George Pollard Jr.

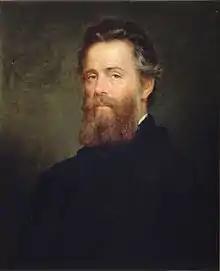
Herman Melville was inspired by Pollard for his stories.

George Pollard served on the "Essex" for four years in the capacities of second mate and first mate from 1815–1819. On April 5, 1819, Pollard was appointed captain of "Essex" by the owners, Gideon Folger and Paul Macy, when the previous captain, Daniel Russell, was promoted. The ship set sail for the Pacific Ocean on August 12, 1819, from which it was to return to Nantucket with a load of whale oil. Other members of the 21-man crew included Owen Chase as first mate, Matthew Joy as second mate, Thomas Nickerson as cabin boy, and six other Nantucket men. Those included Pollard's seventeen-year-old cousin Owen Coffin with whose care and protection Pollard had been entrusted by his aunt, Nancy Bunker Coffin. To fill in the crew, others had to be recruited from Cape Cod and New England cities; these were inexperienced seamen and were known as "green hands" by the Nantucketers.